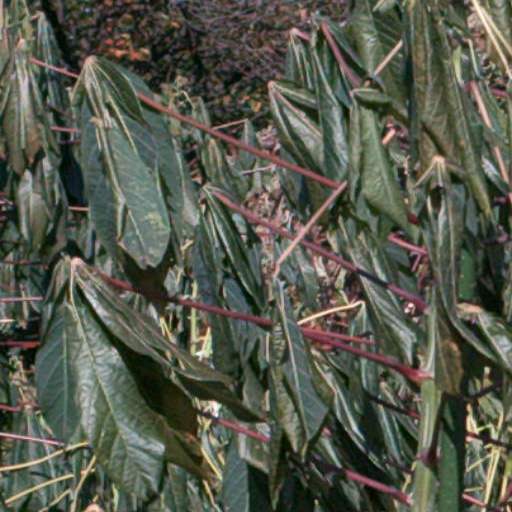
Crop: cassava